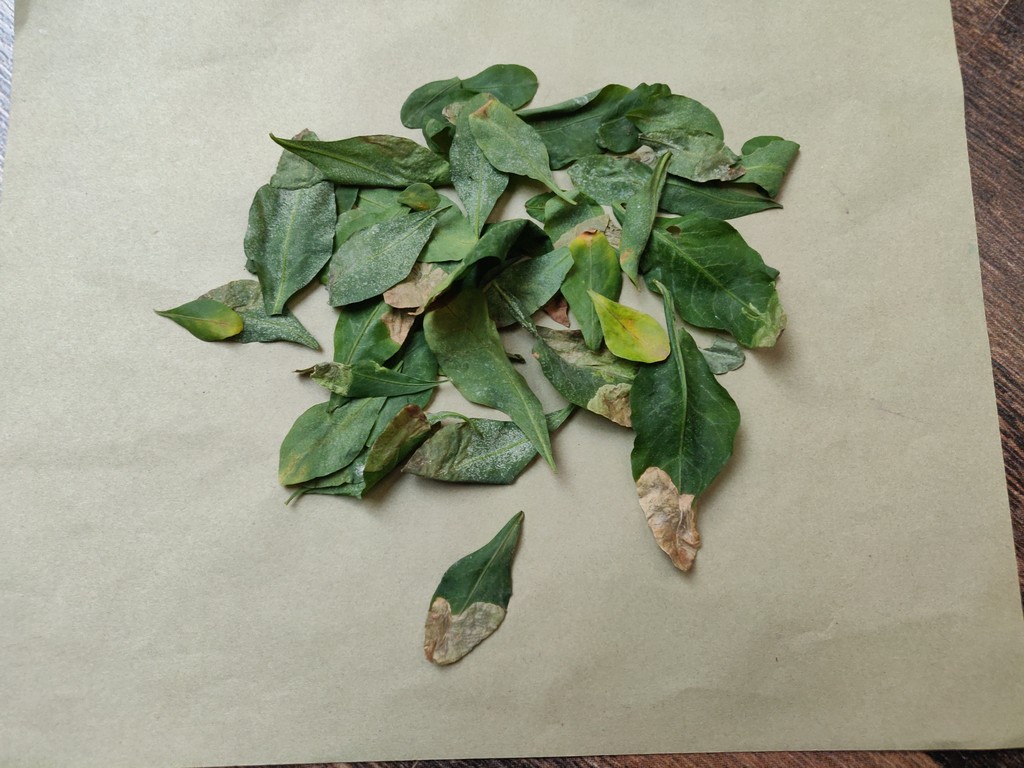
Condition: Unhealthy
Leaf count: multiple
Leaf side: unknown